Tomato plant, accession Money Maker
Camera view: bottom (45 deg); turntable rotation: 60 degrees
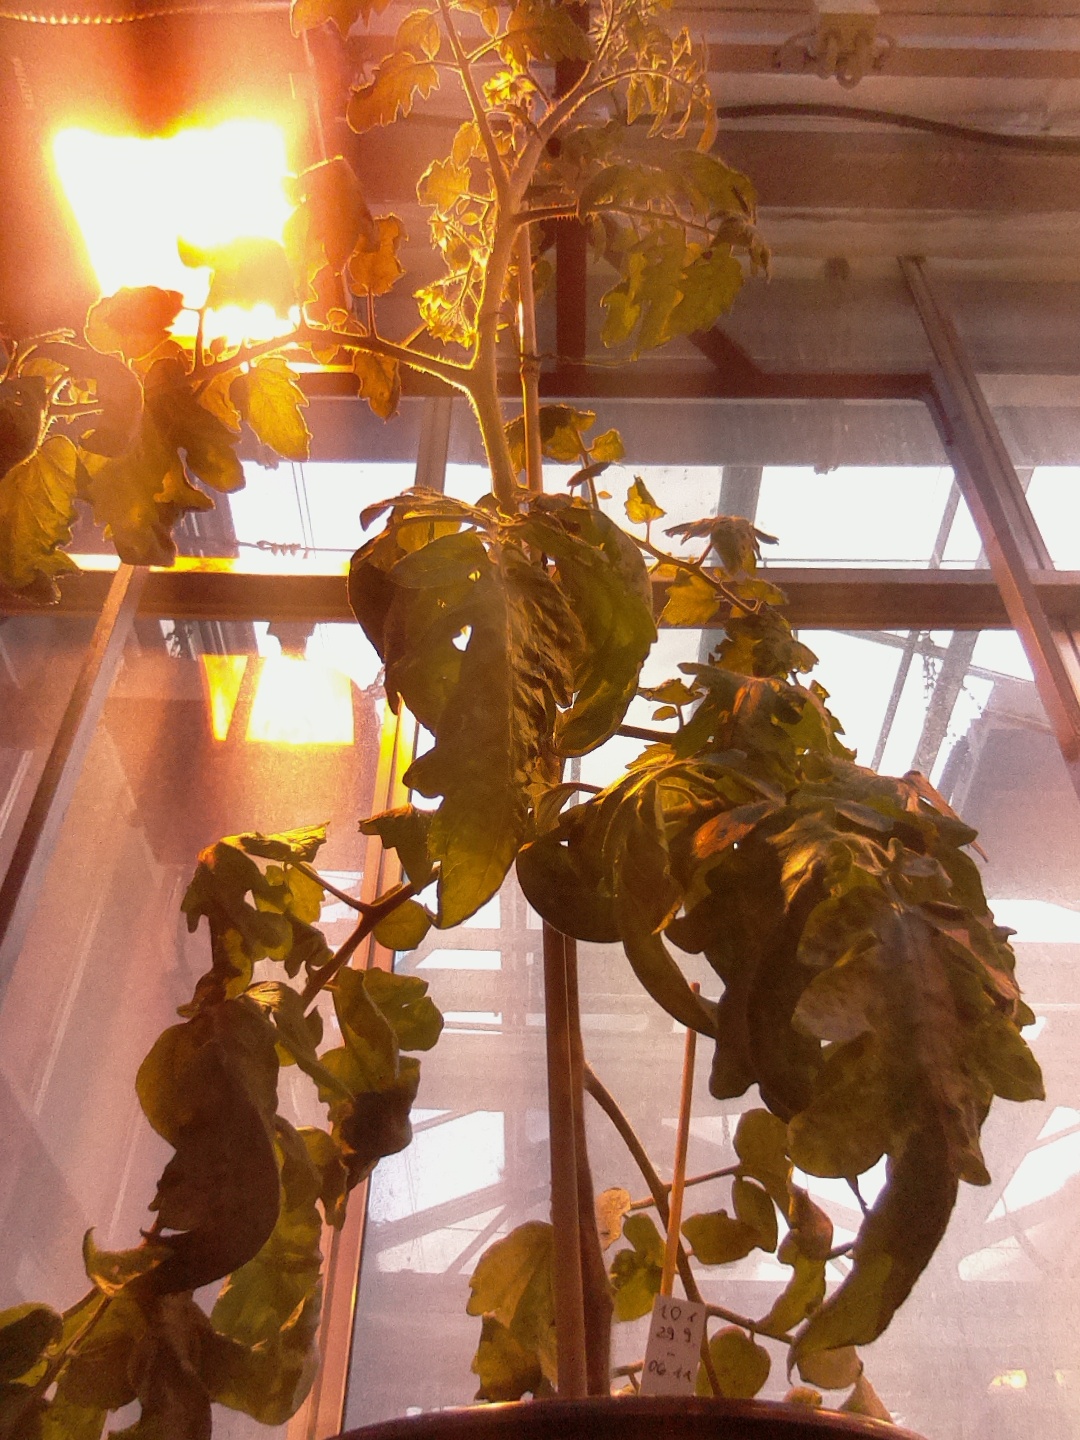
BBCH growth stage 69: End of flowering, 90%-100% of flowers open, more petals falling